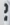
Number: 2